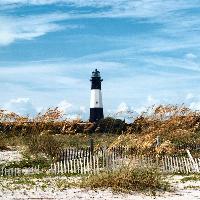
Weather: sun or clear